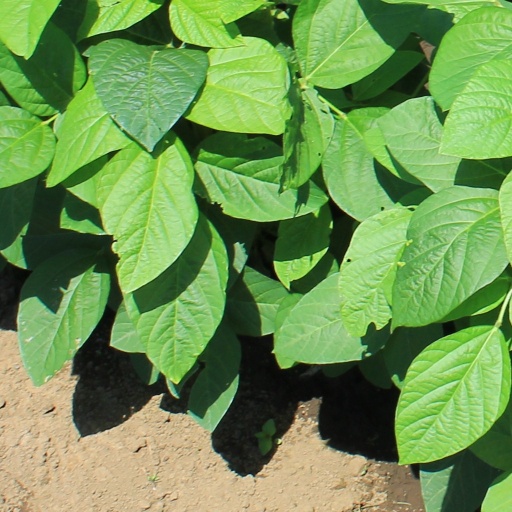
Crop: soybean